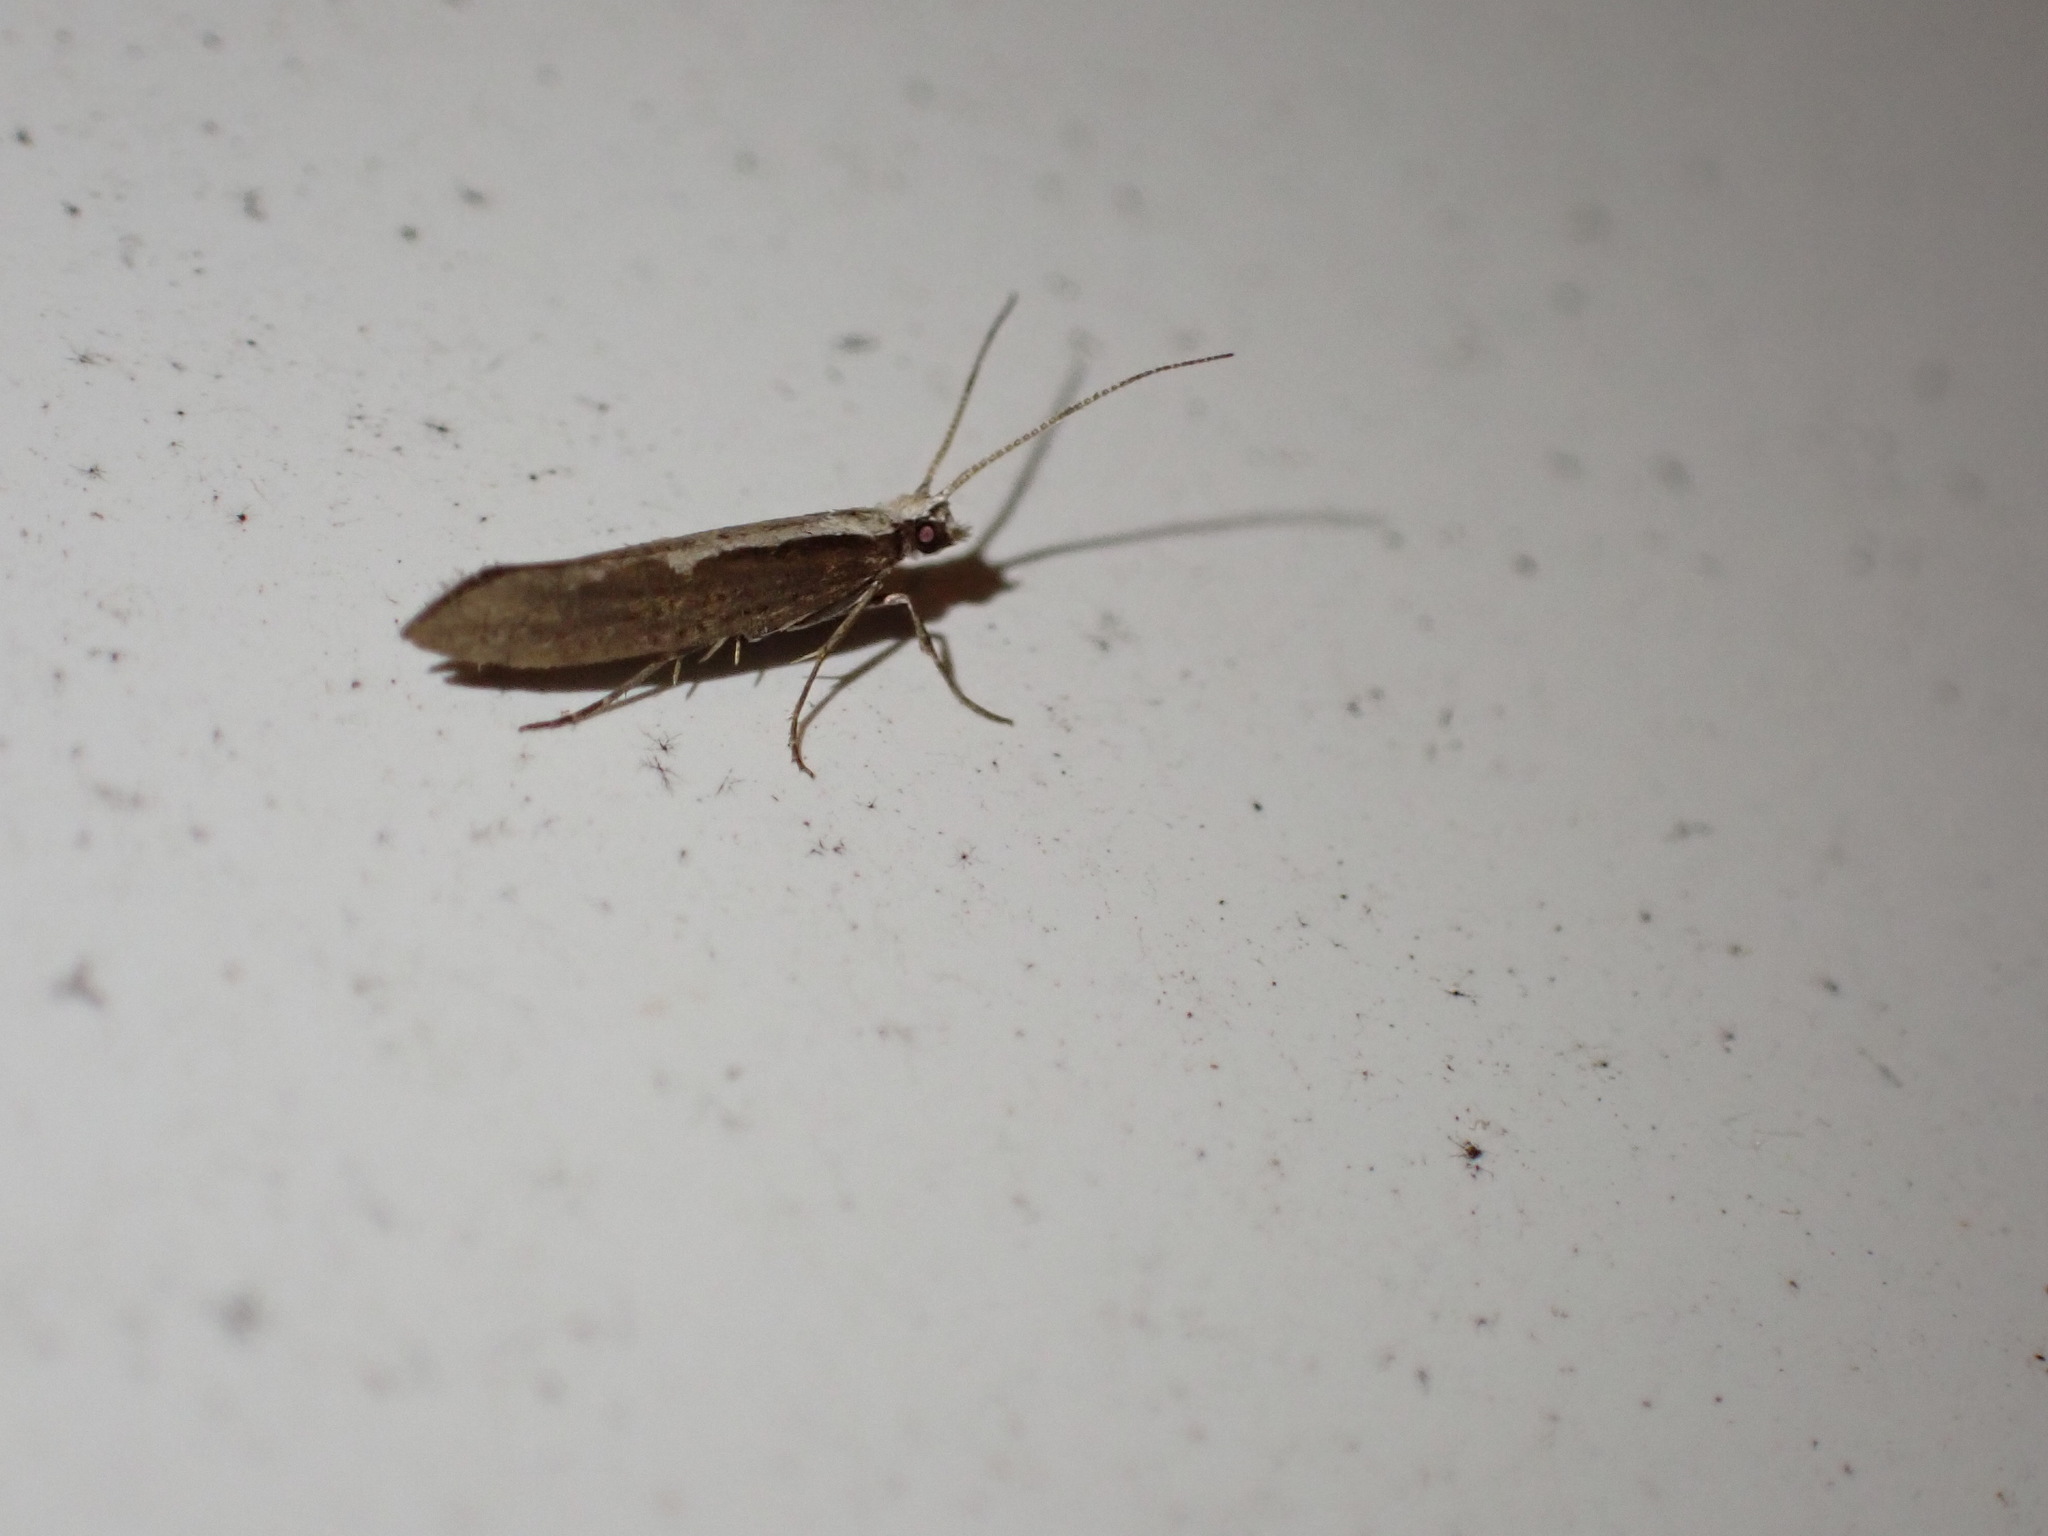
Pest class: diamondback_moth